Guðrøðr Rǫgnvaldsson

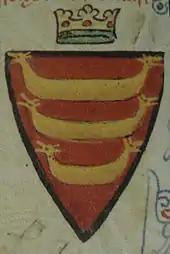
Coat of arms of Hákon Hákonarson as depicted on folio 216v of Cambridge Corpus Christi College Parker Library 16II ("Chronica majora").

Upon Óláfr's return from his pilgrimage, the chronicle records that Rǫgnvaldr had Óláfr marry """, the sister of his own wife. Rǫgnvaldr then granted back to Óláfr, where the newlyweds proceeded to live until the arrival of Reginald, Bishop of the Isles. The chronicle claims that the bishop disapproved of the marriage on the grounds that Óláfr had formerly had a concubine who was a cousin of Lauon. A synod was then assembled, after which the marriage is stated to have been nullified. Although the chronicle alleges that Óláfr's marriage was doomed for being within a prohibited degree of kinship, there is reason to suspect that the real reason for its demise was the animosity between the half-brothers. Once freed from his arranged marriage, Óláfr proceeded to marry Cairistíona, daughter of Fearchar mac an tSagairt, a man closely aligned with Alexander II, King of Scotland.